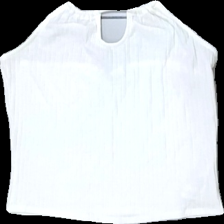
View: front
Type: Tank top
Category: Ladies
Brand: H&M
Brand text on label: divided
Colors: White
Material: 59% polyester 41% cotton
Cut: Regular
Size: M
Season: All
Stains: Minor
Damage location: top center
Damage 2: fläck
Damage 2 location: bottom center
Damage 3 location: middle center
Price range: <50
Recommended usage: Reuse
Description: vit halterneck linne med liten fläck längst ner